BMW Z4 (E89)

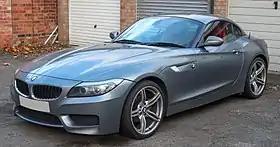

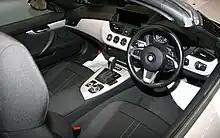
Interior

The BMW Z4 (E89) is the second generation of the BMW Z4 range of two-door roadsters, and was produced from 2009 to 2016. The E89 replaced the E85/E86 Z4 and is the fourth model in the BMW Z Series.